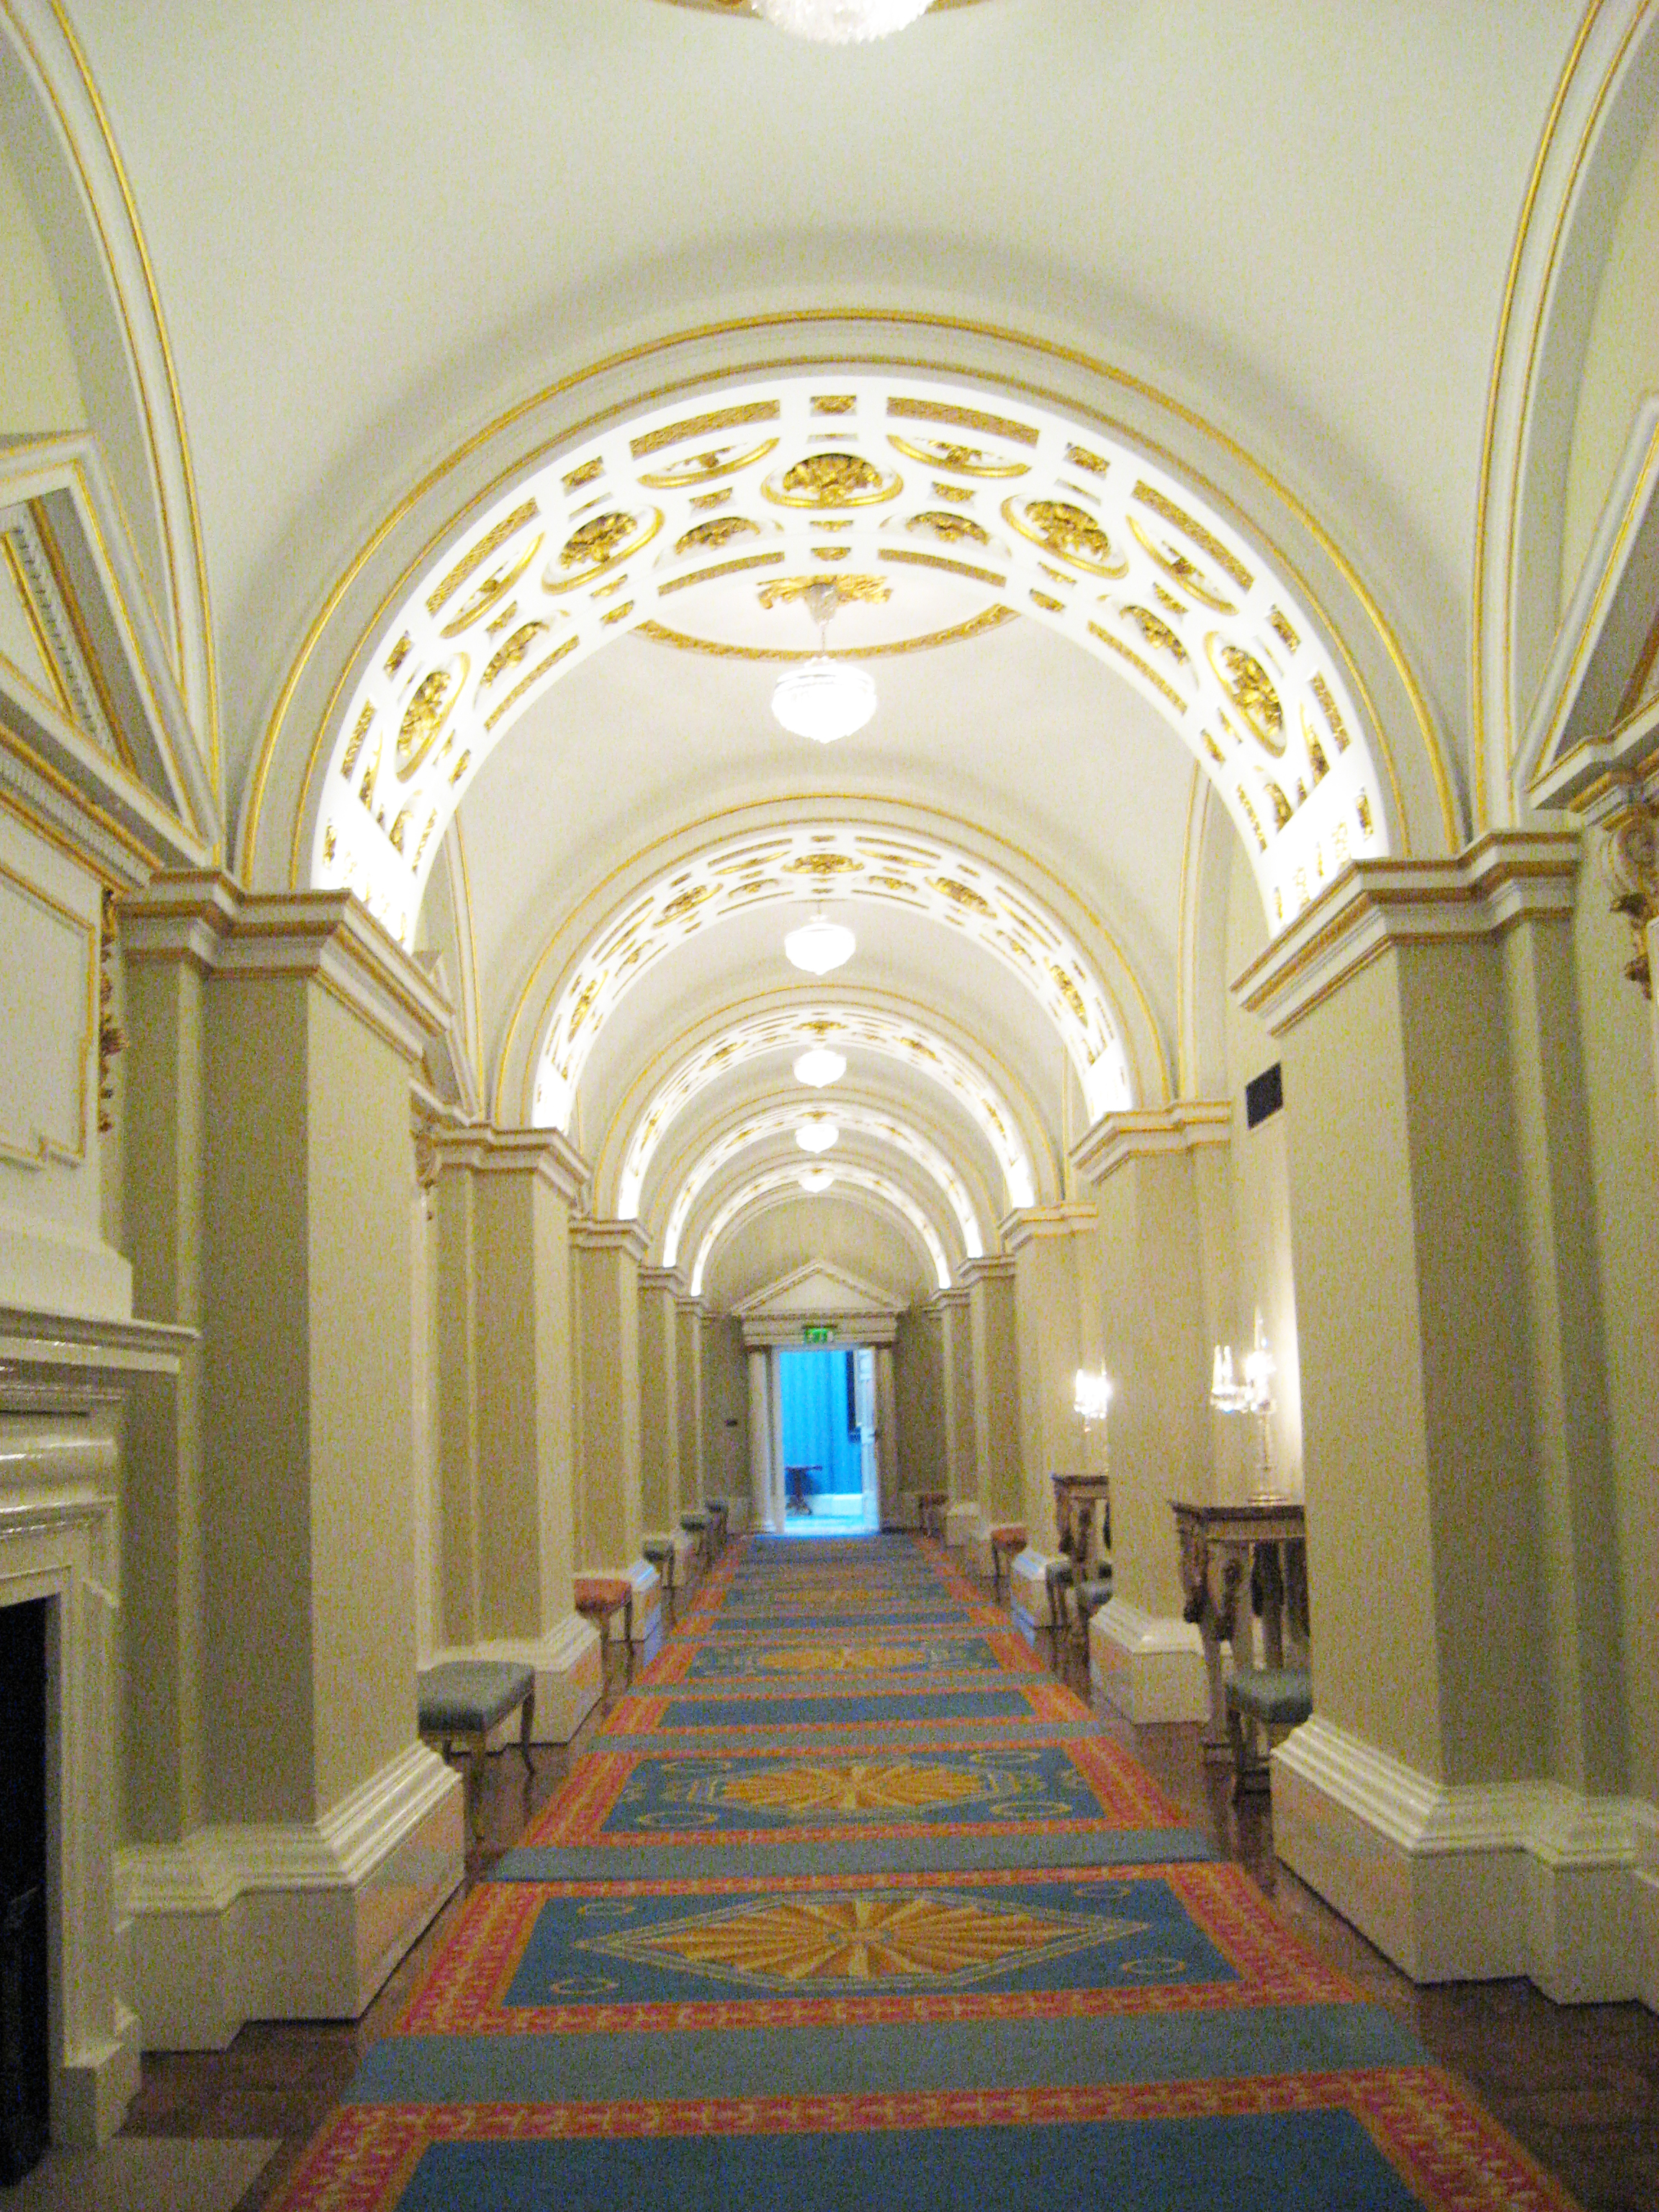
waterfall, architecture, structure, road, mansion, ring, building, palace, arch, ceiling, column, hall, castle, ancient, church, chapel, trip, place of worship, interior design, aisle, creativecommons, ruins, symmetry, synagogue, ireland, ballroom, estate, lobby, dublin, kerry, killkenny, killarney, guiness, jameson, flooring, daylighting